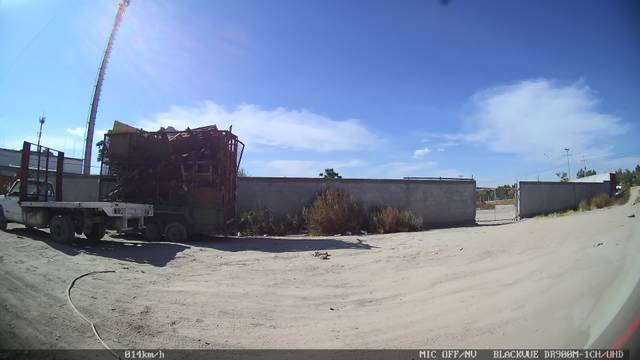
Region: Mexico
Coordinates: 25.411, -100.963